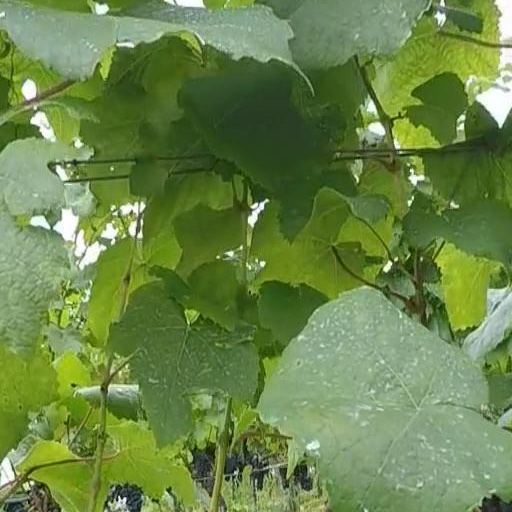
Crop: grape